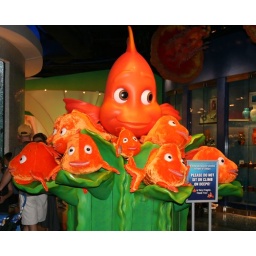
This colorful school of fish greet you upon entering the gift shop at the Geogia Aquarium.